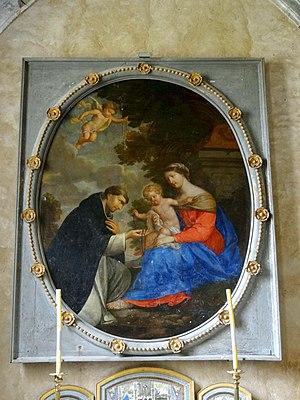
Mobilier de l'église - voir titre.
L'église Saint-Germain-d'Auxerre est une église catholique paroissiale située à Boury-en-Vexin, dans le département de l'Oise, en France. Fondée au début du XIIᵉ siècle par le seigneur local, elle se présente comme un édifice composite, mais d'un plan rectangulaire assez simple et d'un unique niveau d'élévation, de six travées de long et de trois travées de large. Les deux travées de chœur du début du XIIᵉ siècle constituent la partie la plus ancienne. Légèrement plus récents sont la croisée du transept, en même temps base du clocher, et le croisillon sud, du second quart du XIIᵉ siècle. Ces quatre travées sont de style gothique, mais les fenêtres ont été refaites à la période flamboyante, et les voûtes du chœur ont été reprises en sous-œuvre à la Renaissance. Du fait de deux importantes campagnes de reconstruction au second quart et à la fin du XVIᵉ siècle, l'architecture flamboyante et Renaissance règne sur les autres parties de l'église et les deux élévations extérieures visibles depuis la voie publique, à l'exception du bas-côté nord de la nef, qui ne date que de la fin de l'Ancien Régime, et est voûté de curieuse manière par des voûtes en berceau perpendiculaires à l'axe.